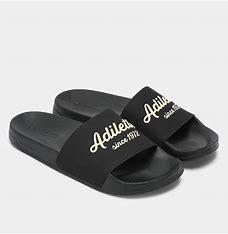
Brand: Adidas
Model: Adilette Shower